The Watch Below

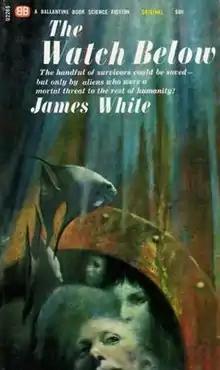
First US edition, published by Ballantine Books. Cover art by George Ziel.

The Watch Below (1966) is a science fiction novel by British writer James White about a colony of humans stranded underwater in a sunken ship, who survive by air pockets, and a water-breathing alien species in search of a new home. The two generation ships encounter each other in the Earth's ocean.